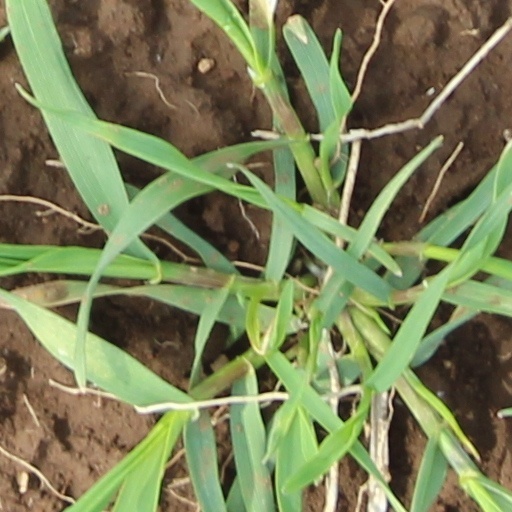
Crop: wheat